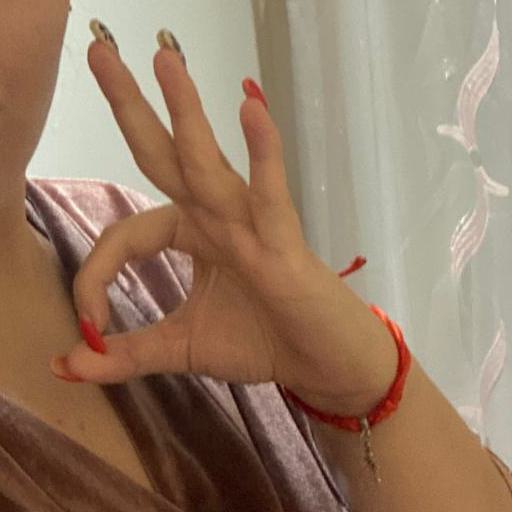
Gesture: ok